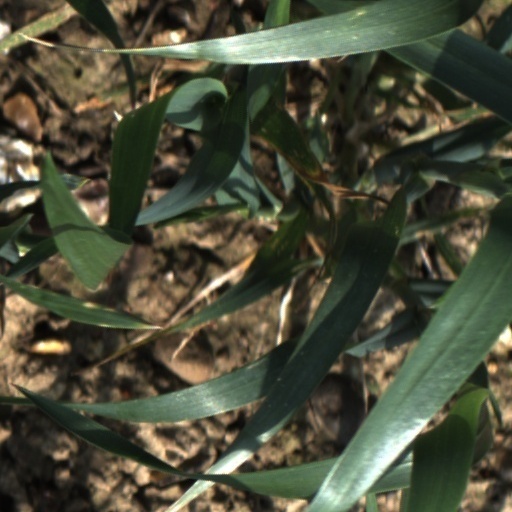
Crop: wheat